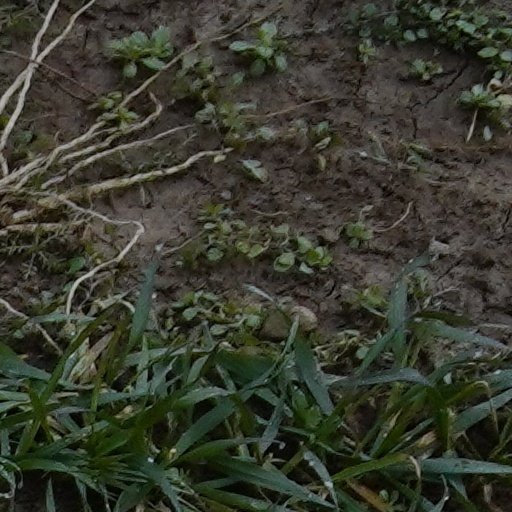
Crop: wheat